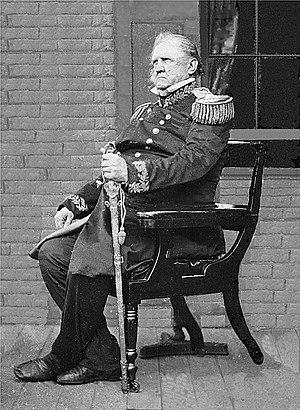
Le Commonwealth de la Virginie est une partie importante des États Confédérés durant la guerre de Sécession. En tant d'État esclavagiste, la Virginie, convoque une convention de l'État pour faire face à la crise de la sécession qui s'ouvre le 13 février 1861, une semaine seulement après la formation de la Confédération par les sept États sécessionnistes. La convention délibère pendant plusieurs semaines, avec une prééminence des délégués de l'Union, et ne vote pas une motion en faveur de la sécession le 4 avril 1861. L'opinion évolue après le 15 avril 1861, lorsque le président des États-Unis Abraham Lincoln lance un appel pour lever des troupes de tous les états, encore dans l'Union en réponse à la prise du fort Sumter par la Confédération. Le 17 avril 1861, la convention de Virginie vote pour déclarer la sécession de l'Union, dans l'attente de la ratification de cette décision par les électeurs.